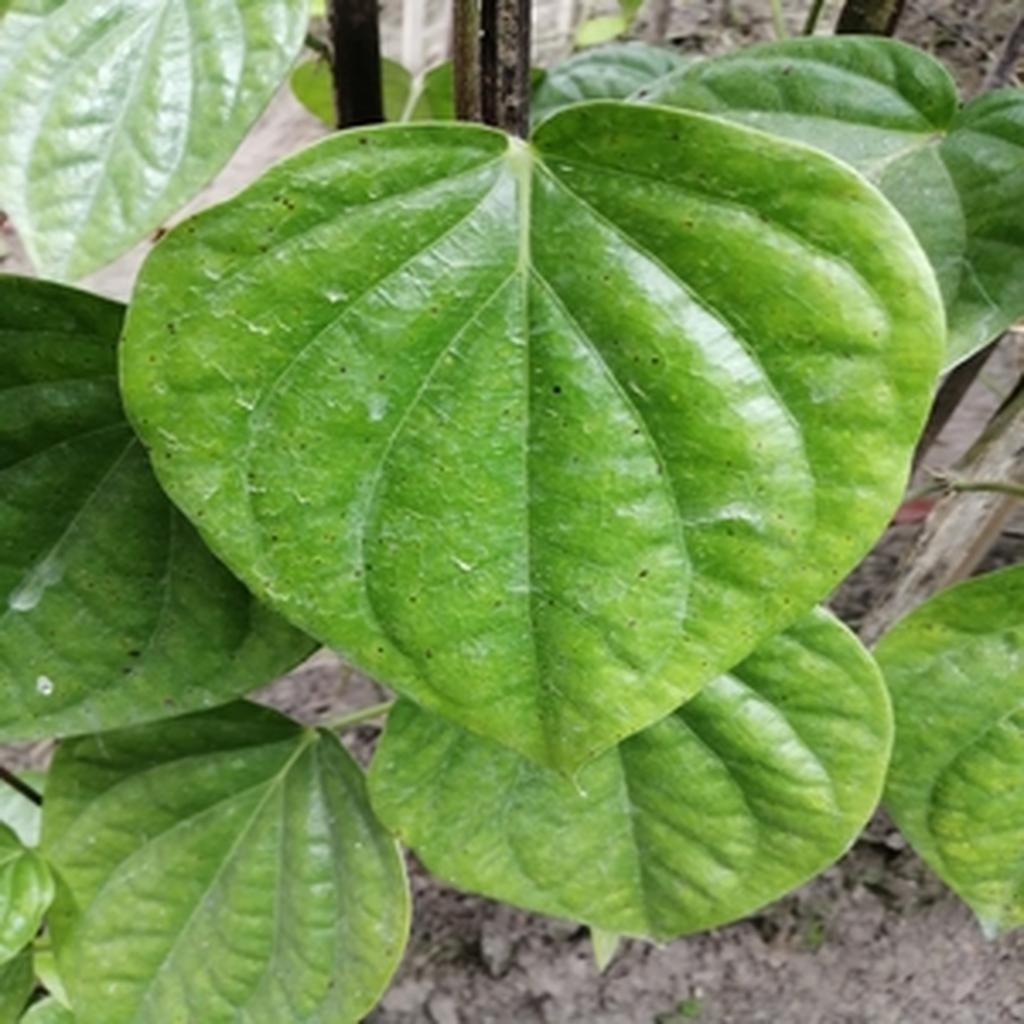
Label: Leaf_Spot